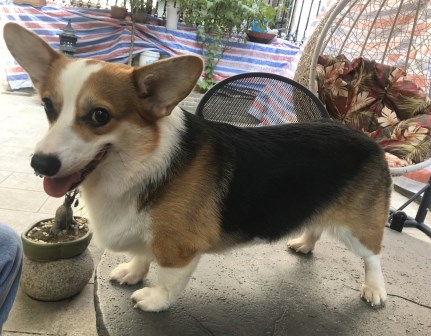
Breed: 2909-n000116-Cardigan